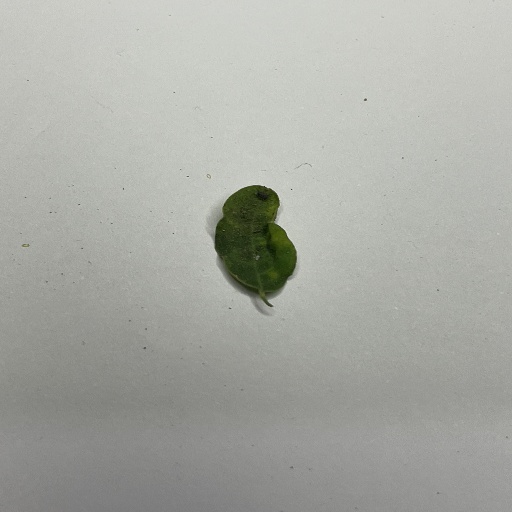
Species: Sojina
Leaf condition: Bacterial Spot